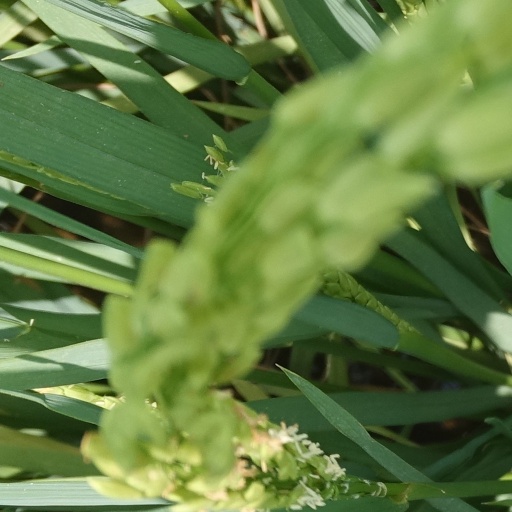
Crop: rice